About a Girl (Sugababes song)

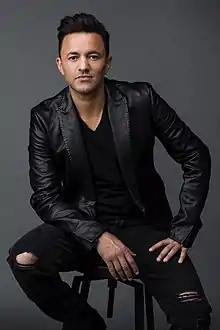
Sugababes signed a contract with Jay-Z's label Roc Nation, resulting in the collaboration with RedOne ("pictured").

The Sugababes travelled to the United States in April 2009, to commence work on their seventh studio album, "Sweet 7". They signed a contract with Jay-Z's label, Roc Nation, resulting in collaborations with high-profile producers. In late April 2009, the Sugababes revealed that they were working with Nadir Khayat, known by his stage name RedOne, on two songs. "About a Girl" was written and produced by RedOne, who wrote the song in collaboration with Makeba Riddick. The song was recorded at Henson Studios in Los Angeles, California. It was mixed by Robert Orton.